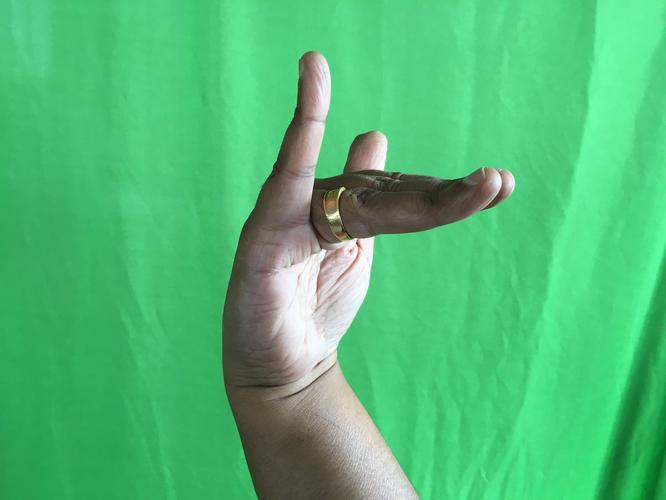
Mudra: Mrigasirsha
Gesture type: single_hand